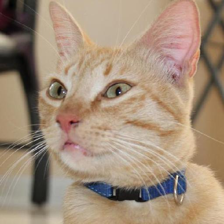
Label: animals